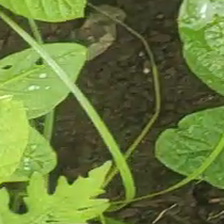
Weed species: Lavhala_(Cyperus_Rotundus)